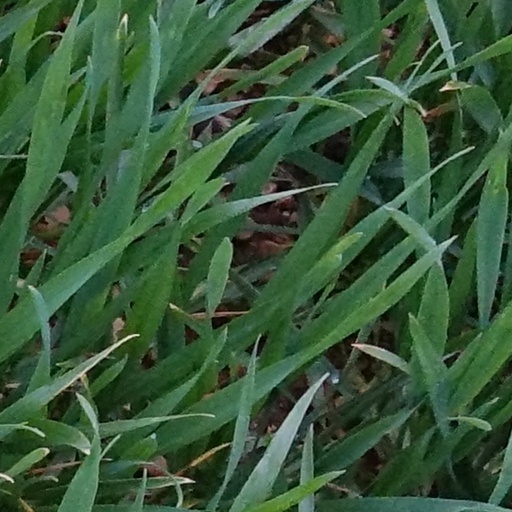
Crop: wheat